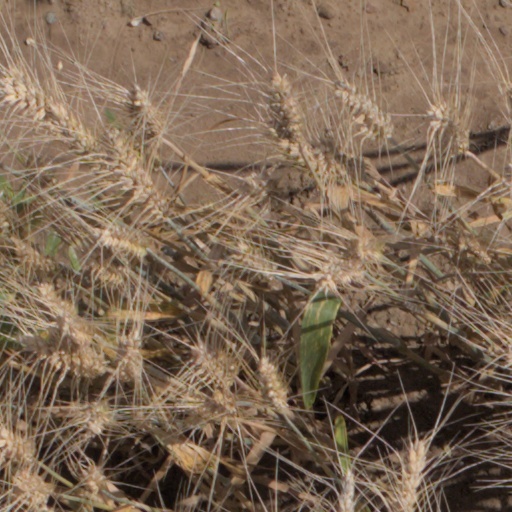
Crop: wheat